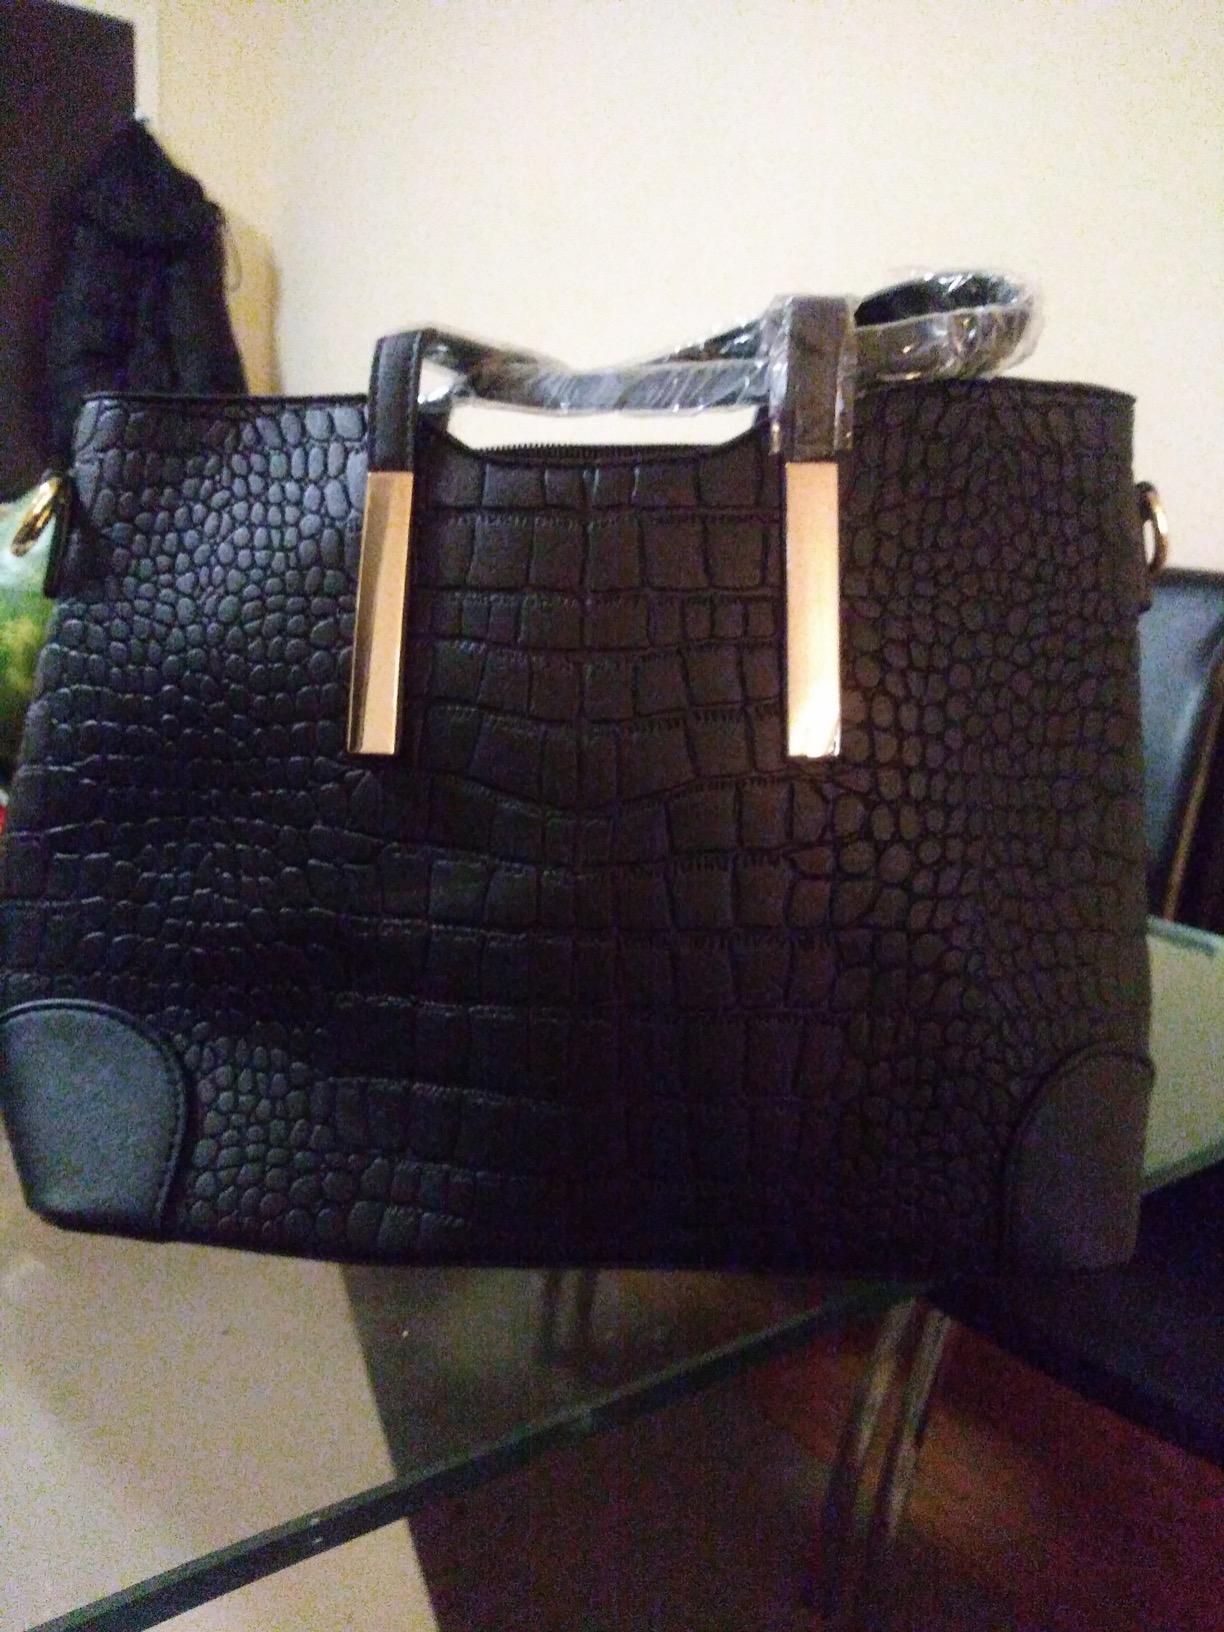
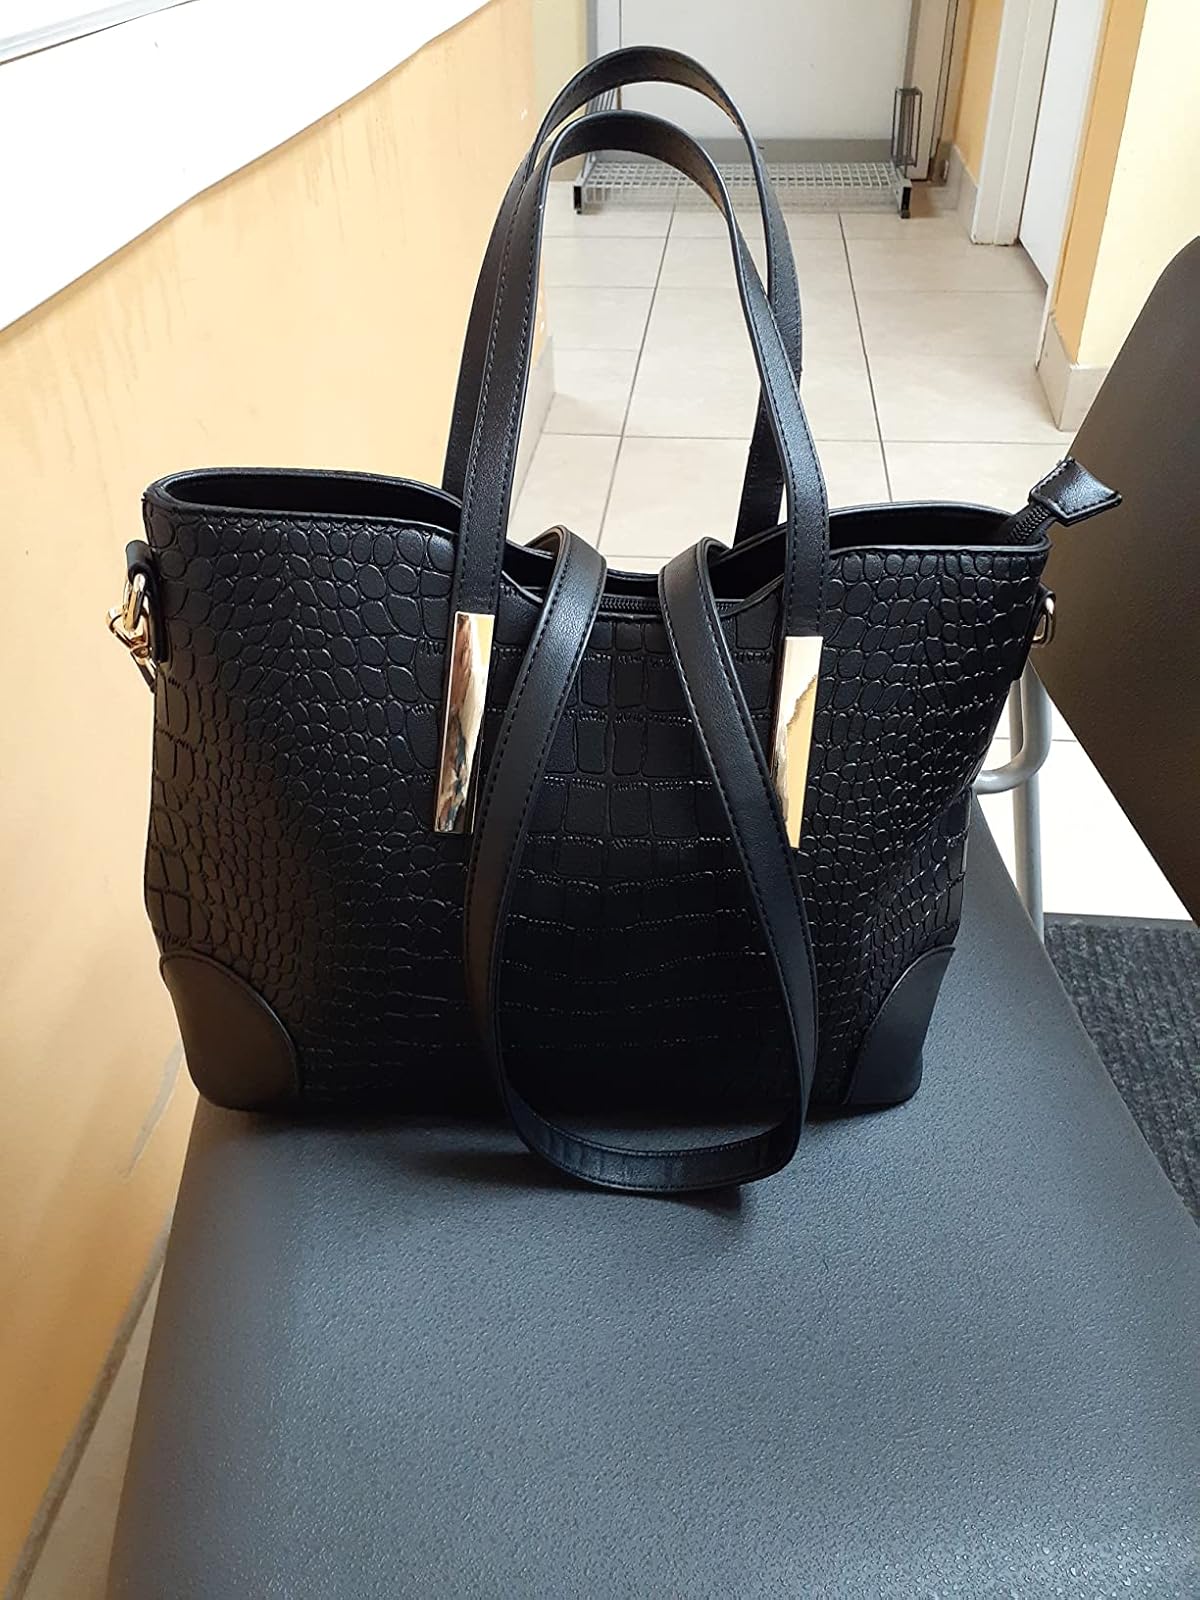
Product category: accessories_handbag
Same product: yes